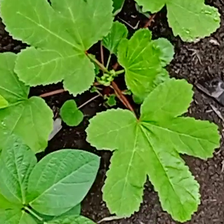
Weed species: Little_Mallow(Malva parviflora)